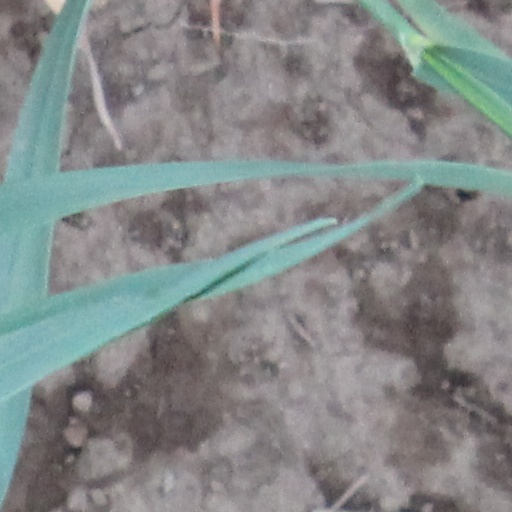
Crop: wheat